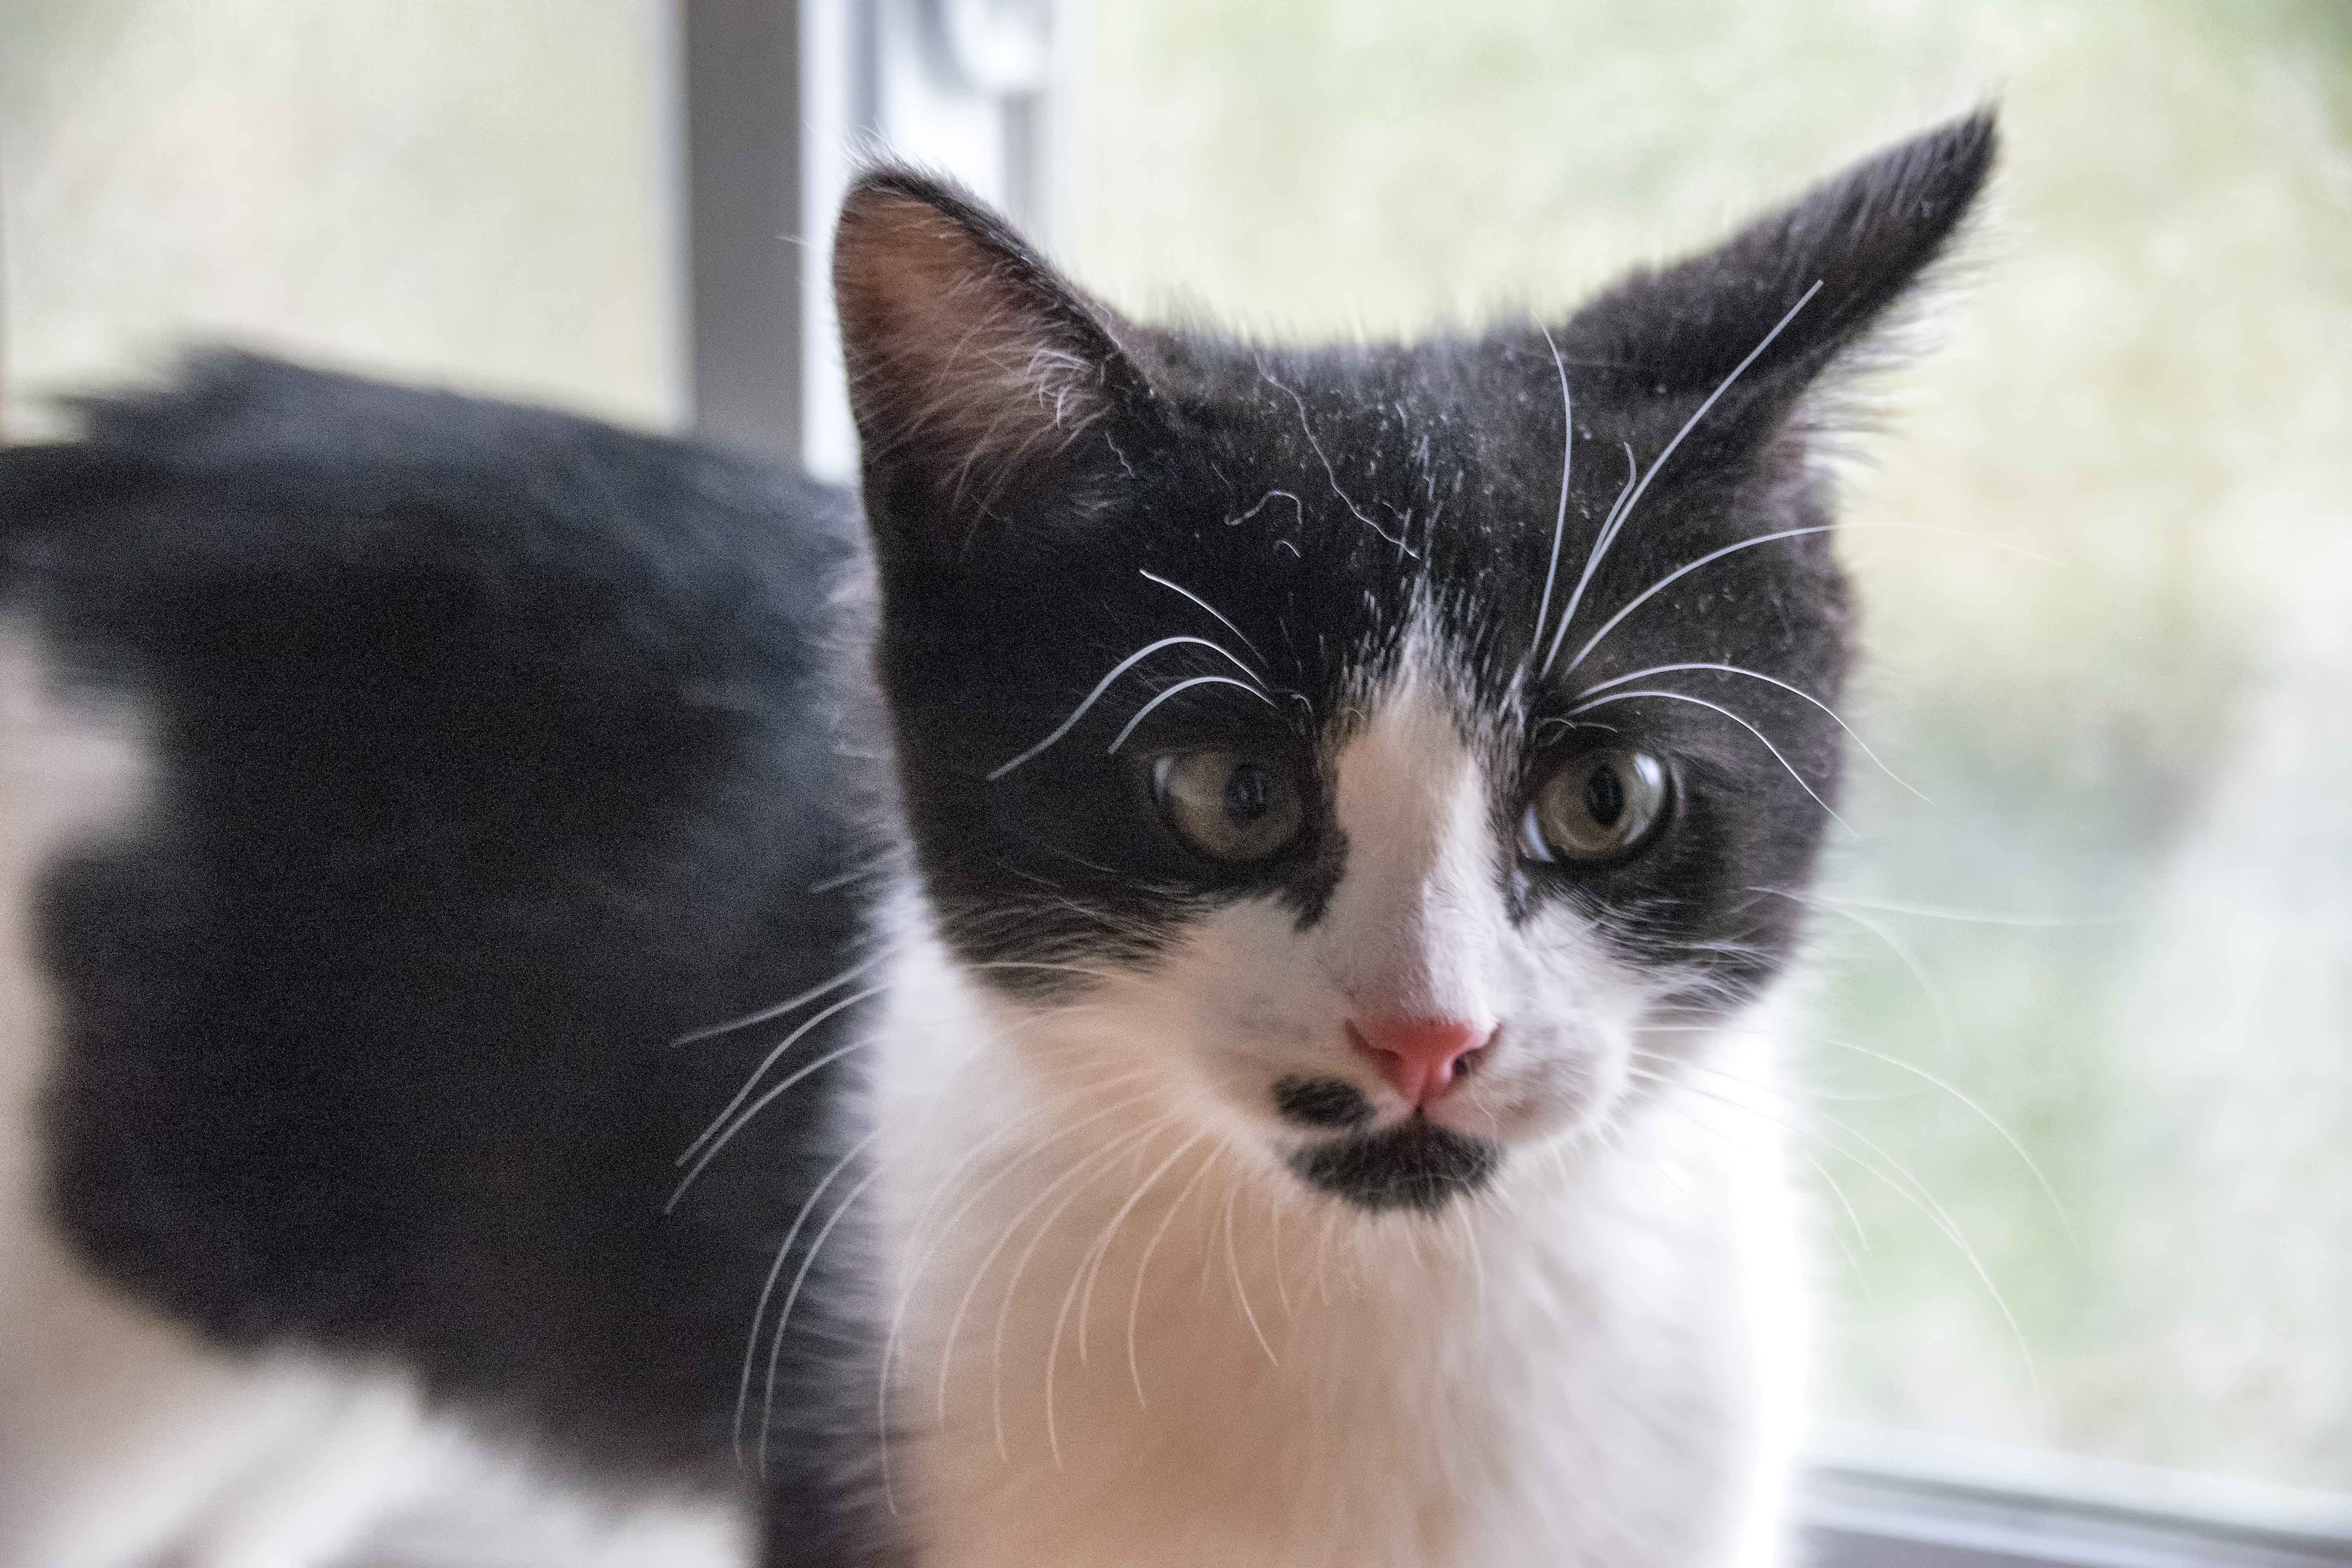
kitten, cat, mammal, black, nose, whiskers, canada, vertebrate, chat, quebec, sherbrooke, norwegian forest cat, small to medium sized cats, cat like mammal, domestic short haired cat, domestic long haired cat